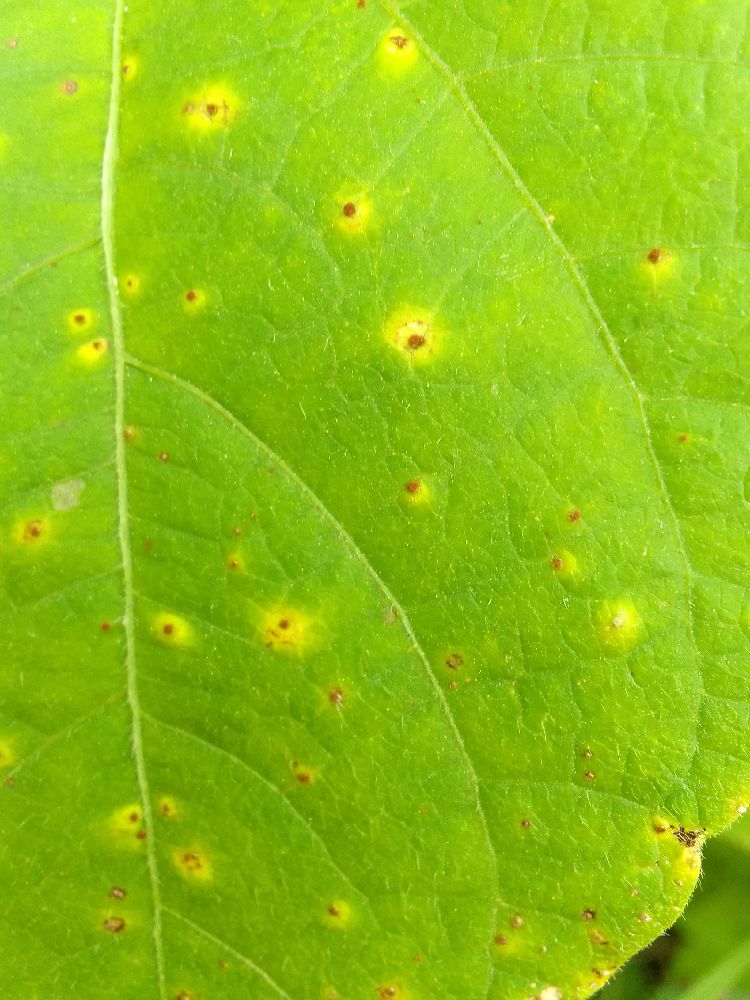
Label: rust